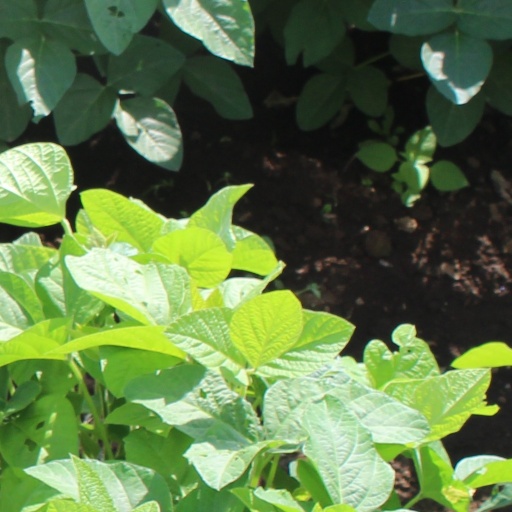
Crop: soybean